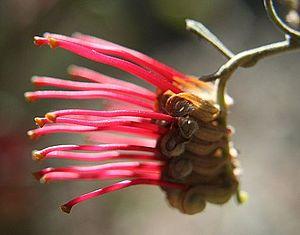
Grevillea aquifolium, le grevillea à feuille de houx, est une espèce de plante buissonnante ou de plante rampante de la famille des Proteaceae. Elle est originaire d'Australie-Méridionale ou du Victoria en Australie.